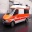
Label: ambulance